Kuşadası

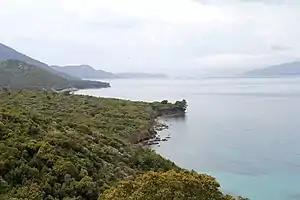
Dilek Peninsula-Büyük Menderes Delta National Park

Kuşadası caters to tourists arriving by land, or from the port for cruise ship passengers heading to Ephesus. In a controversial deal in 2003, the previously public-owned port was leased to a private company and renovated to attract luxury cruise liners.